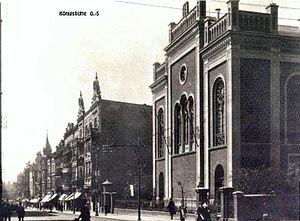
La synagogue de Königshütte aussi dénommée synagogue de Chorzów, située au 12 rue Wolności, a été inaugurée en 1875, et incendiée par les nazis dès le début de l'invasion de la Pologne en 1939.